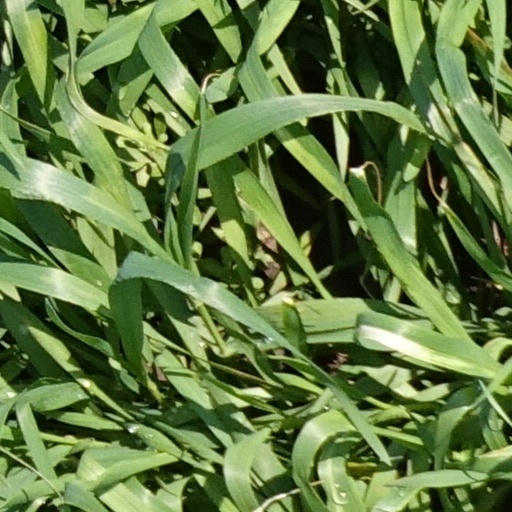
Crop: wheat